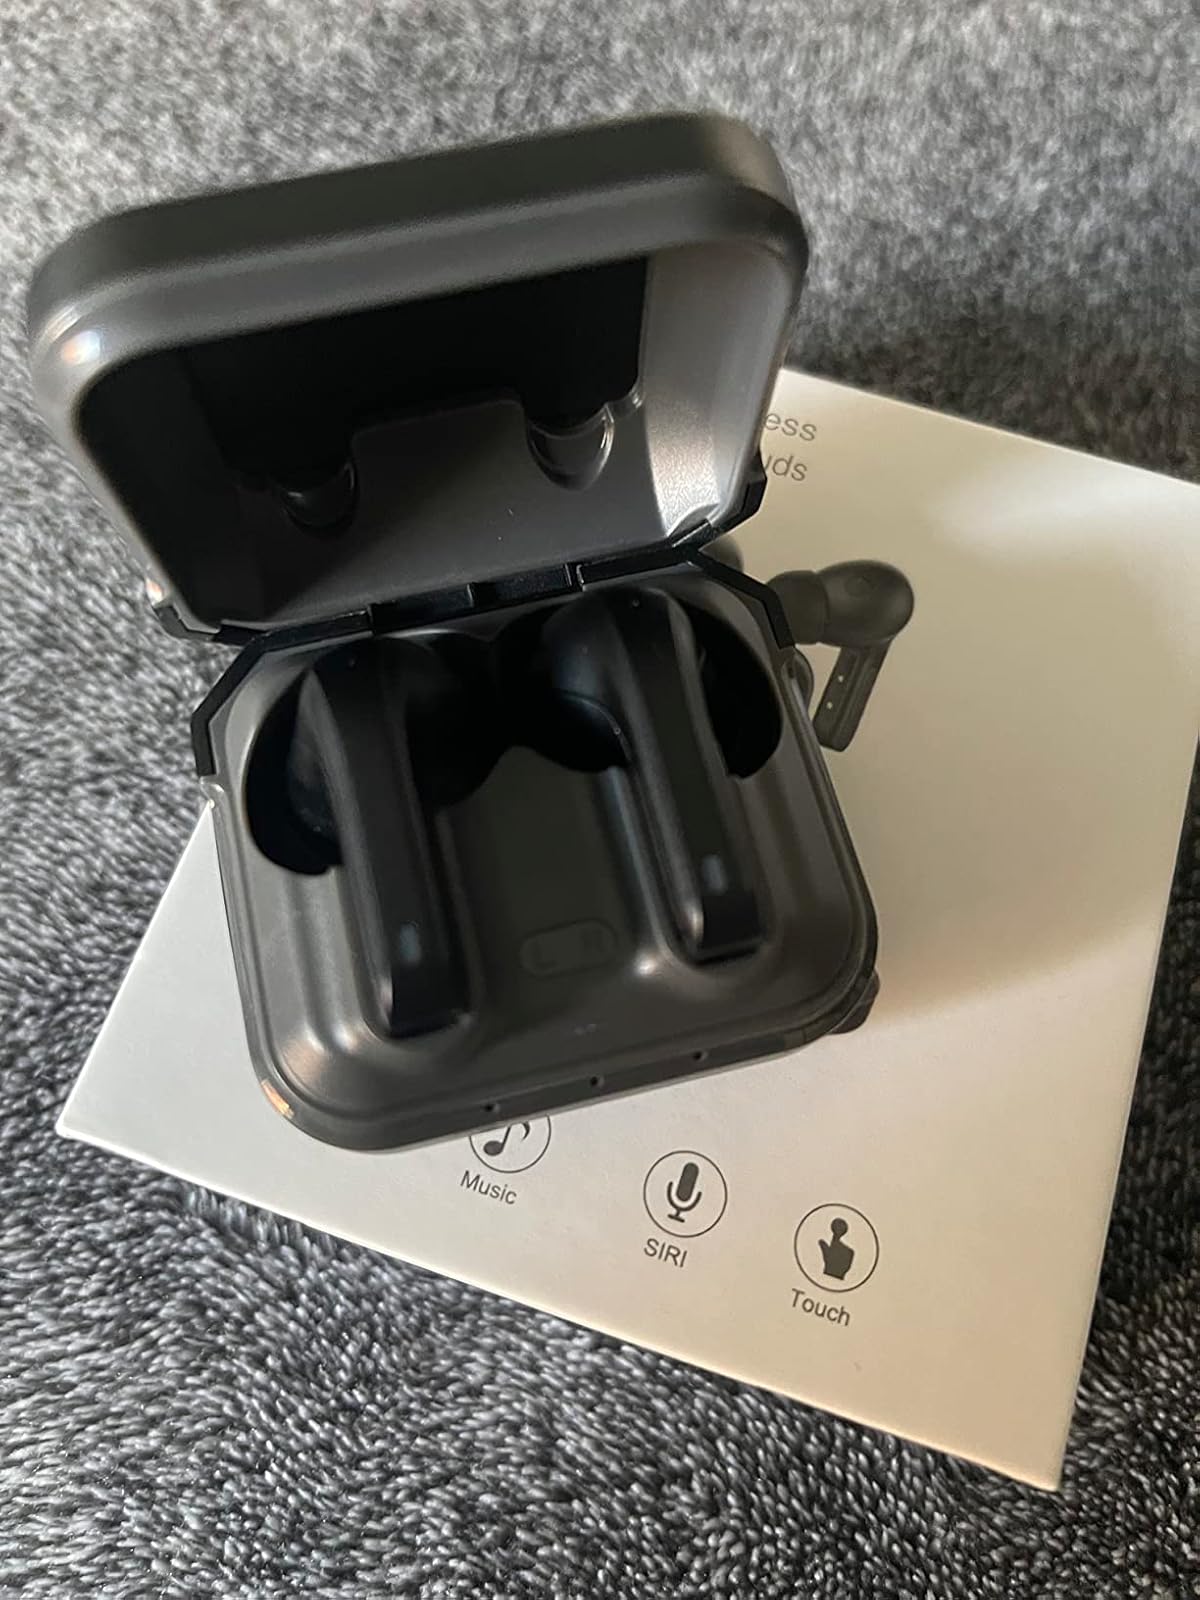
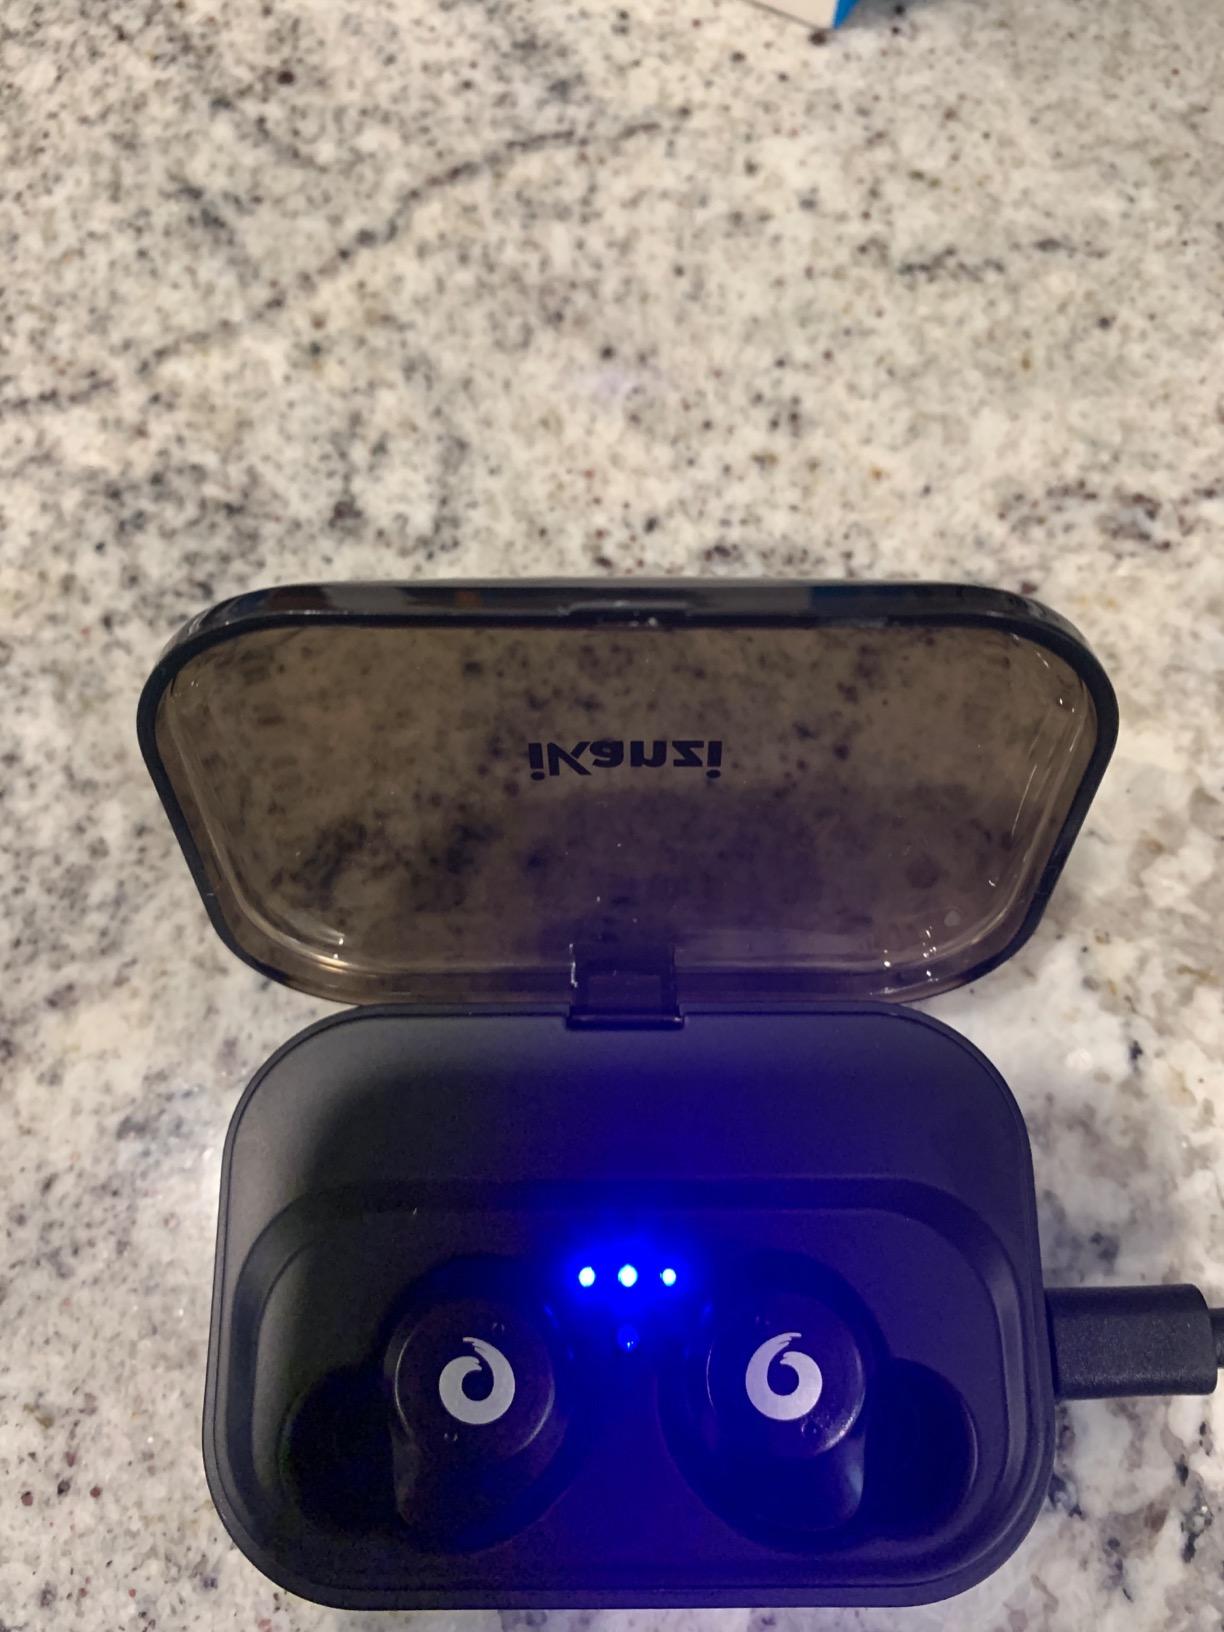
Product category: earbuds
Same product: no